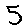
Label: 5